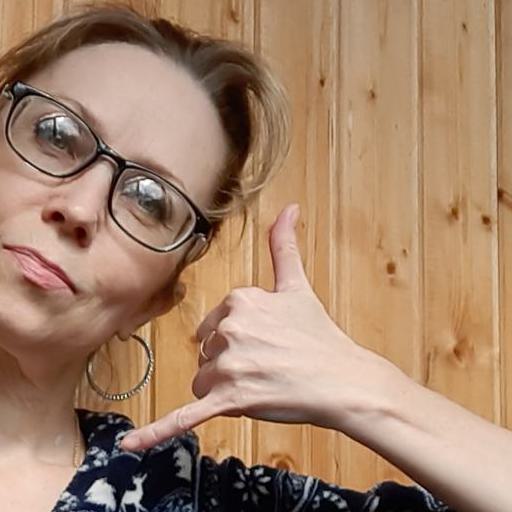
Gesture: call